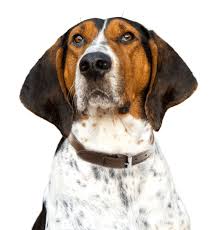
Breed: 216-n000063-Walker_hound